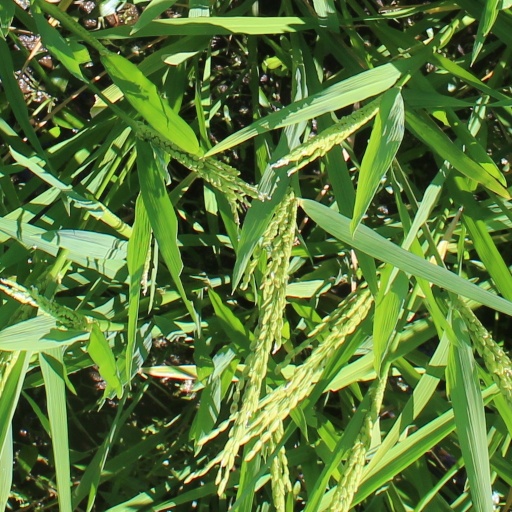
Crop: rice